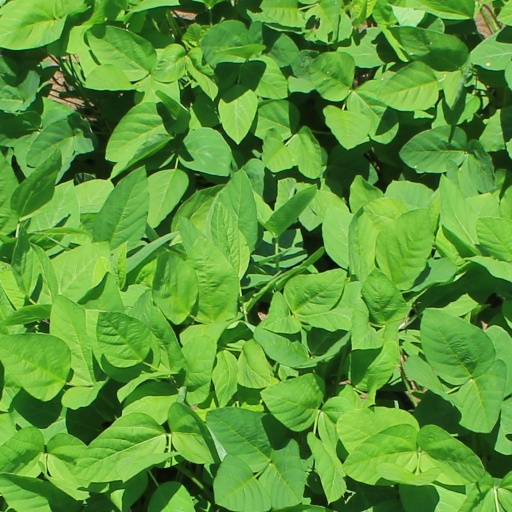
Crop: soybean